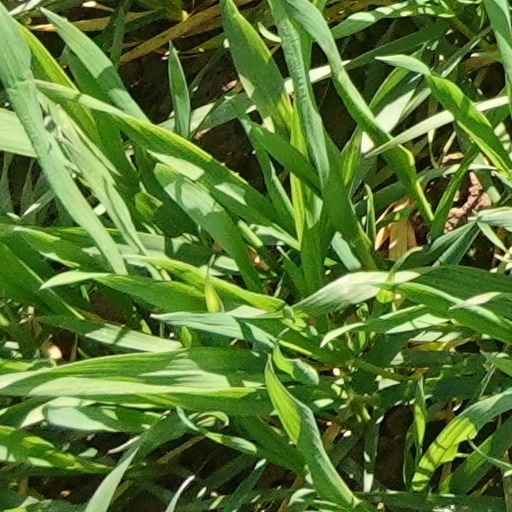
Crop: wheat